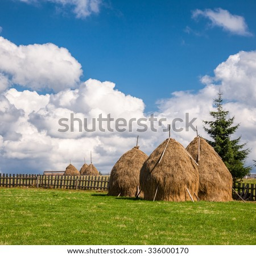
loose stacked hay built around a central pole